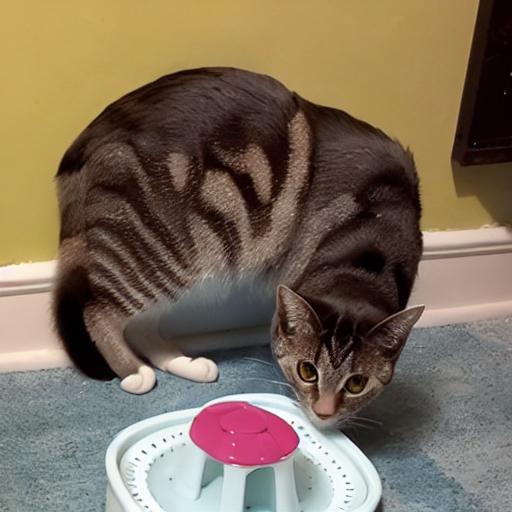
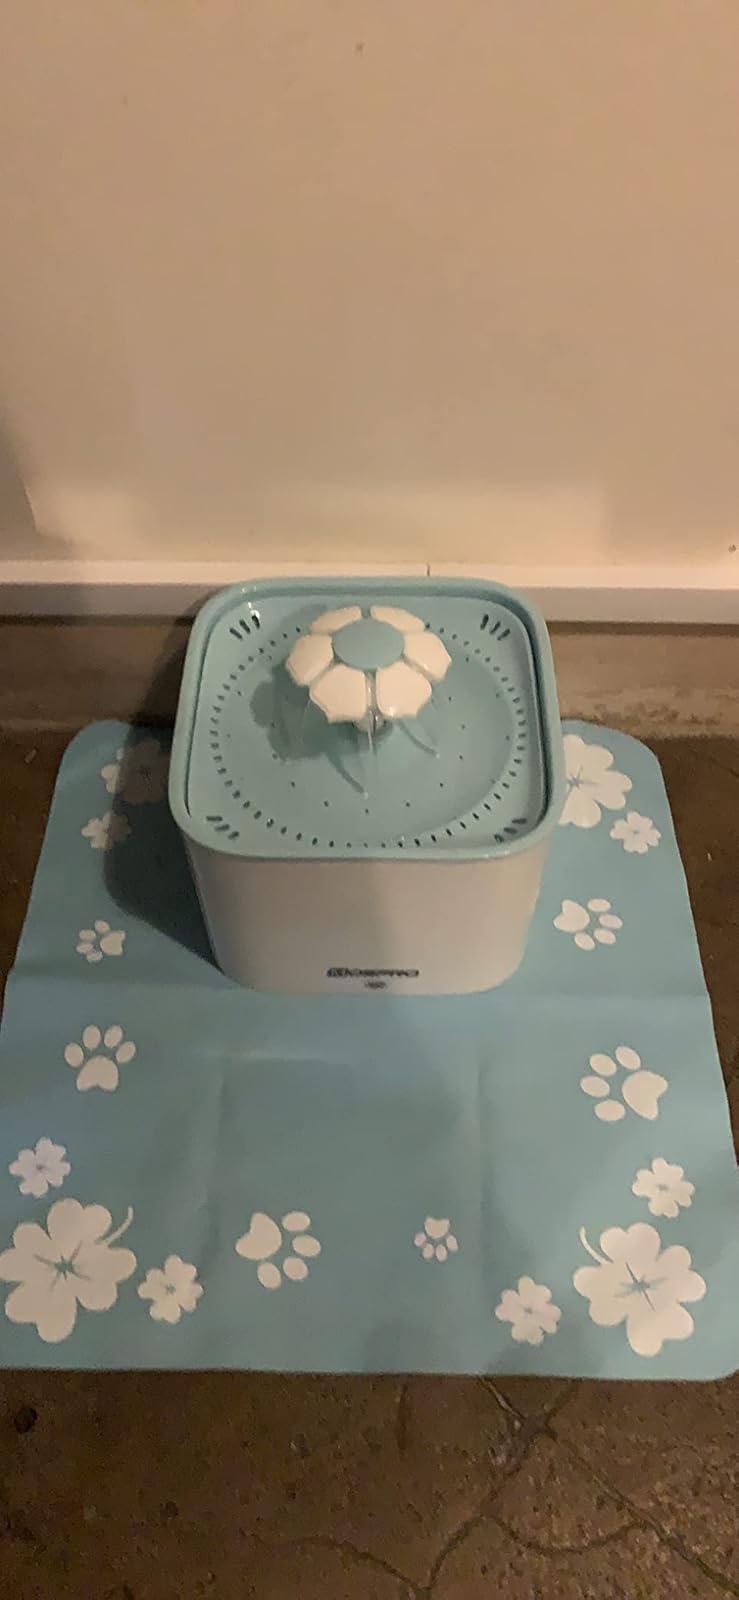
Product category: items_bowl
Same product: no